Bradshaw, Calderdale

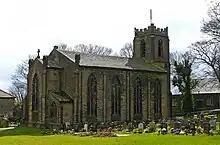
A stone church with a square tower

The church was built in 1838 at an expense of £1,200, two-thirds of which was given by Elizabeth Wadsworth who also erected a national school in the village.